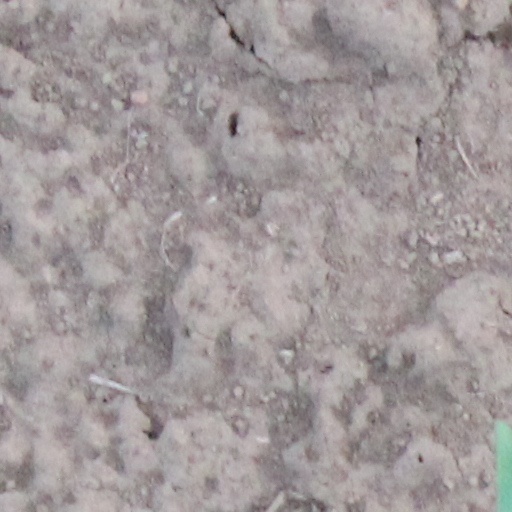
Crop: wheat